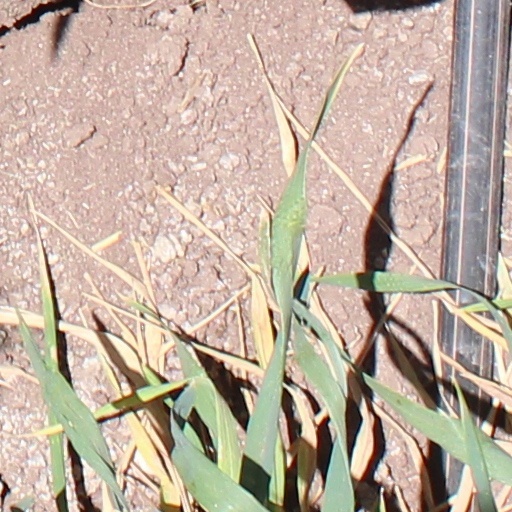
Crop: wheat